Slovak wine

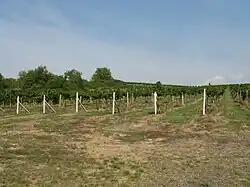
A vineyard in Brhlovce.

Slovak wine is produced in the southern part of Slovakia, which is divided into 6 wine-producing areas.